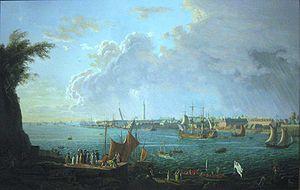
L’histoire de Lorient commence avec la fondation de la ville en 1666 avec l'objectif de fournir une base à la Compagnie française des Indes orientales. Ce rôle est renforcé en 1675 lors de la guerre de Hollande lorsqu'il est décidé d'abandonner l'autre implantation de la compagnie, au Havre, au seul profit de Lorient. D'autres compagnies commerciales à monopole s'installent par la suite et utilisent le port et l'enclos qui l'entoure jusqu'à la fin de l'ancien régime, participant ainsi à fournir à la ville ses équipements ; le site devient ainsi la principale agglomération du sud de la Bretagne dès le milieu du XVIIIᵉ siècle. À partir de 1688, le port est également utilisé par la Marine royale qui y fait construire ou armer ses navires.
Lorient [lɔʁjɑ̃] est une commune française située dans le département du Morbihan, en région Bretagne. Cité portuaire active et arsenal maritime au fond de la rade de Lorient, la ville est au cœur de l'unité urbaine de Lorient qui est la plus importante du département et se classe au troisième rang en région Bretagne.
L'histoire de la marine française de 1715 à 1789 confirme que la Marine française est désormais une force permanente après le difficile enracinement du XVIIᵉ siècle. Réduite à peu de chose en 1715, la Marine royale se reconstruit lentement dans les années 1720-1740 et se montre même très innovante pour tenter de compenser la supériorité de la Royal Navy issue des dernières guerres louis-quatorziennes. Louis XV, qui reprend la politique de paix avec l’Angleterre héritée de la période de la Régence, n’accorde pas à sa flotte la totalité des crédits que lui demandent régulièrement ses ministres ce qui fait plafonner le nombre de vaisseaux, maintient un déficit en frégates et limite souvent à peu de chose l’entraînement à la mer.
L'histoire de la Bretagne commence avec un peuplement dont les traces remontent à la Préhistoire, dès 700 000 ans av. J.-C. La période néolithique, qui commence dans ces régions vers 5000 av. J.-C., y est marquée par le développement d'un mégalithisme important se manifestant dans des sites comme le cairn de Barnenez, le cairn de Gavrinis, la Table des Marchands de Locmariaquer ou les alignements de Carnac. Au cours de sa protohistoire qui commence vers le milieu du IIIᵉ millénaire av. J.-C., le sous-sol riche en étain permet l'essor d'une industrie produisant des objets de bronze, ainsi que de circuits commerciaux d'exportation vers d'autres régions d'Europe. Durant les siècles qui précèdent notre ère, elle est habitée par des peuples gaulois comme les Vénètes ou les Namnètes, avant que ces territoires ne soient conquis par Jules César en 57 av. J.-C., puis progressivement romanisés.
La province de Bretagne est une province française intégrée au royaume de France à la suite de l'acte d'union de la Bretagne à la France en 1532, et dissoute suite à la Révolution française de 1789.